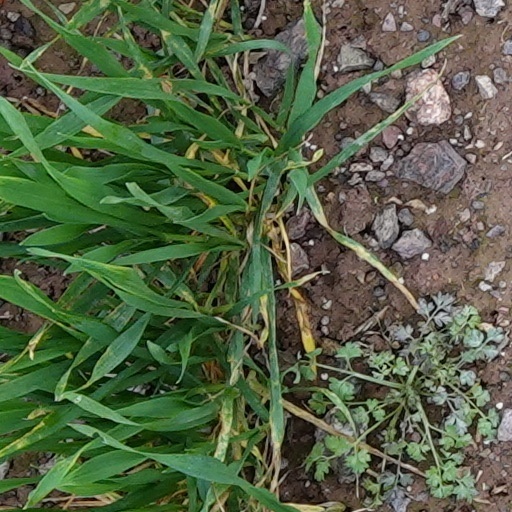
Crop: wheat